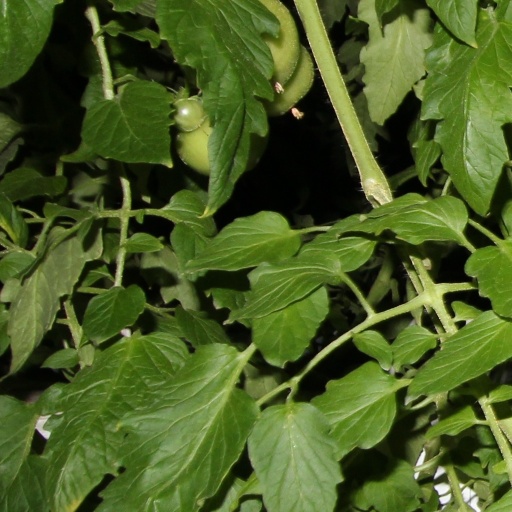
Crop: tomato